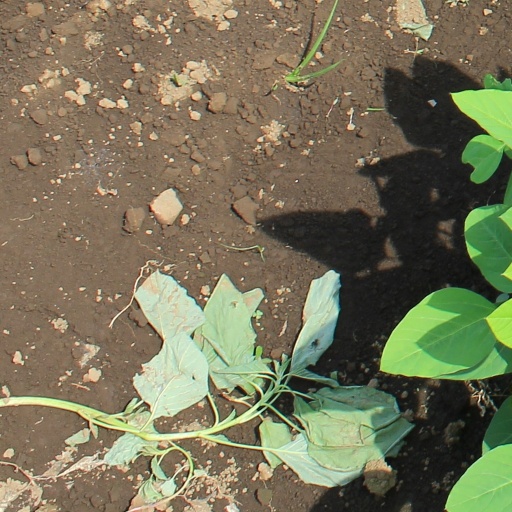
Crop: soybean